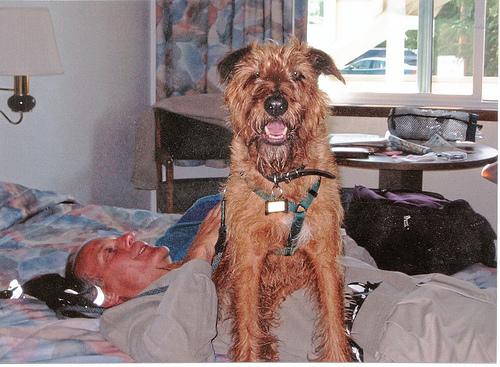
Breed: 207-n000036-Irish_terrier